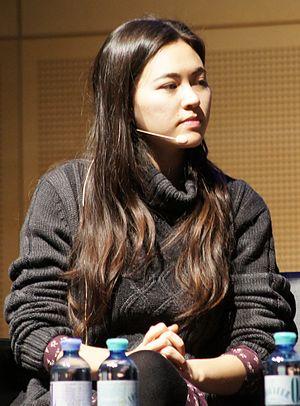
Colleen Wing est une super-héroïne dans l'univers Marvel de la maison d'édition Marvel Comics. Créé par le scénariste Doug Moench et le dessinateur Larry Hama, le personnage de fiction apparaît pour la première fois dans le comic book Marvel Premiere #19 de novembre 1974. En France, sa première apparition a lieu dans Strange nᵒ 71 de novembre 1975.
Cet article présente la liste des personnages de la série télévisée américaine Game of Thrones, adaptée des romans de fantasy médiévale écrits par George R. R. Martin. La série se déroule dans un univers fictif et narre les luttes de pouvoir pour le contrôle du Trône de fer sur les continents d'Essos et Westeros entre de nobles clans rivaux et leurs allégeances.